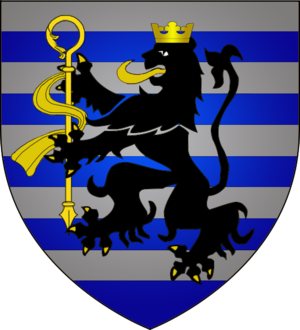
Armoiries de la commune luxembourgeoise de Kehlen
Kehlen est une localité luxembourgeoise et le chef-lieu de la commune portant le même nom située dans le canton de Capellen.
Félix Eischen, né le 5 février 1966 à Luxembourg, est un journaliste, animateur de télévision et homme politique luxembourgeois, membre du Parti populaire chrétien-social.
Cette page donne les armoiries des communes du Luxembourg.